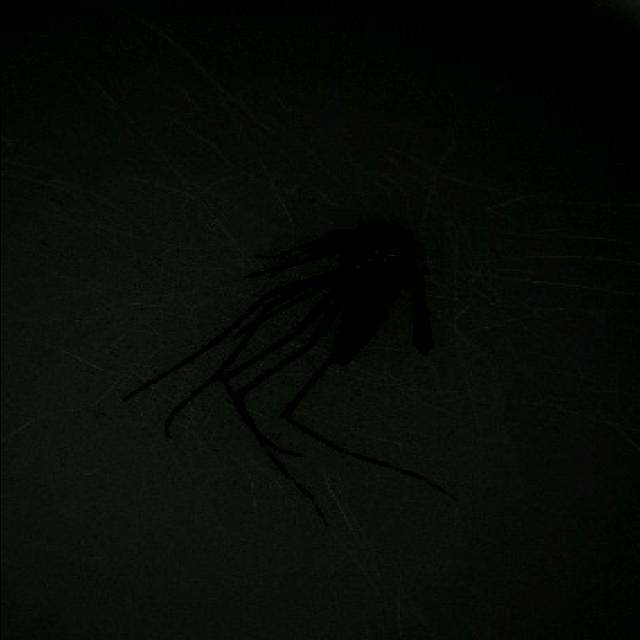
Species: aedes_albopictus